Deep South

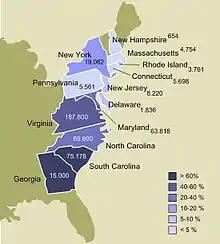
A map of the Thirteen Colonies in 1770, showing the number of slaves in each colony

The colony of South Carolina was dominated by a planter class who initially migrated from the British Caribbean island of Barbados, and used the Barbados Slave Code of 1661 as a model to control and terrorize the African American slave population. Barbados provided a steady flow of sugar produced by slave labor to Europe and North America. The Georgia colony was initially founded by James Oglethorpe as a buffer state to defend the southern British colonies from Spanish Florida. Oglethorpe imagined a province populated by "sturdy farmers" who could guard the border; because of this, the colony's charter prohibited slavery. However, the ban on slavery was lifted by 1751, and the colony became a royal colony in 1752.